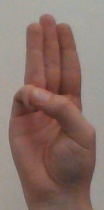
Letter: thaa